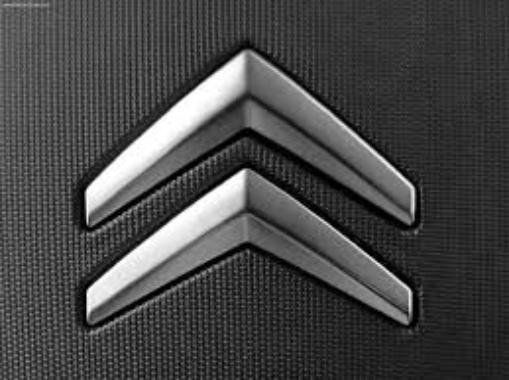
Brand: Citroen
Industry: Transportation